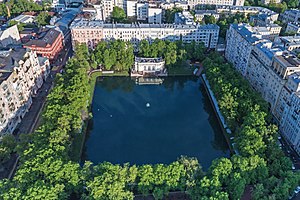
Presnja
Området Patriarshy Ponds i Presnja.
Presnja, Пресня, er et distrikt i det centrale Moskva. Distriktet huser berømte steder som Moskva Zoo, Det Hvide Hus, De Syv Søstre-lejlighedsbygningen og Patriarsjie-dammene.